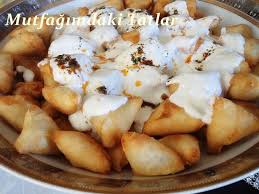
Yemek: manti